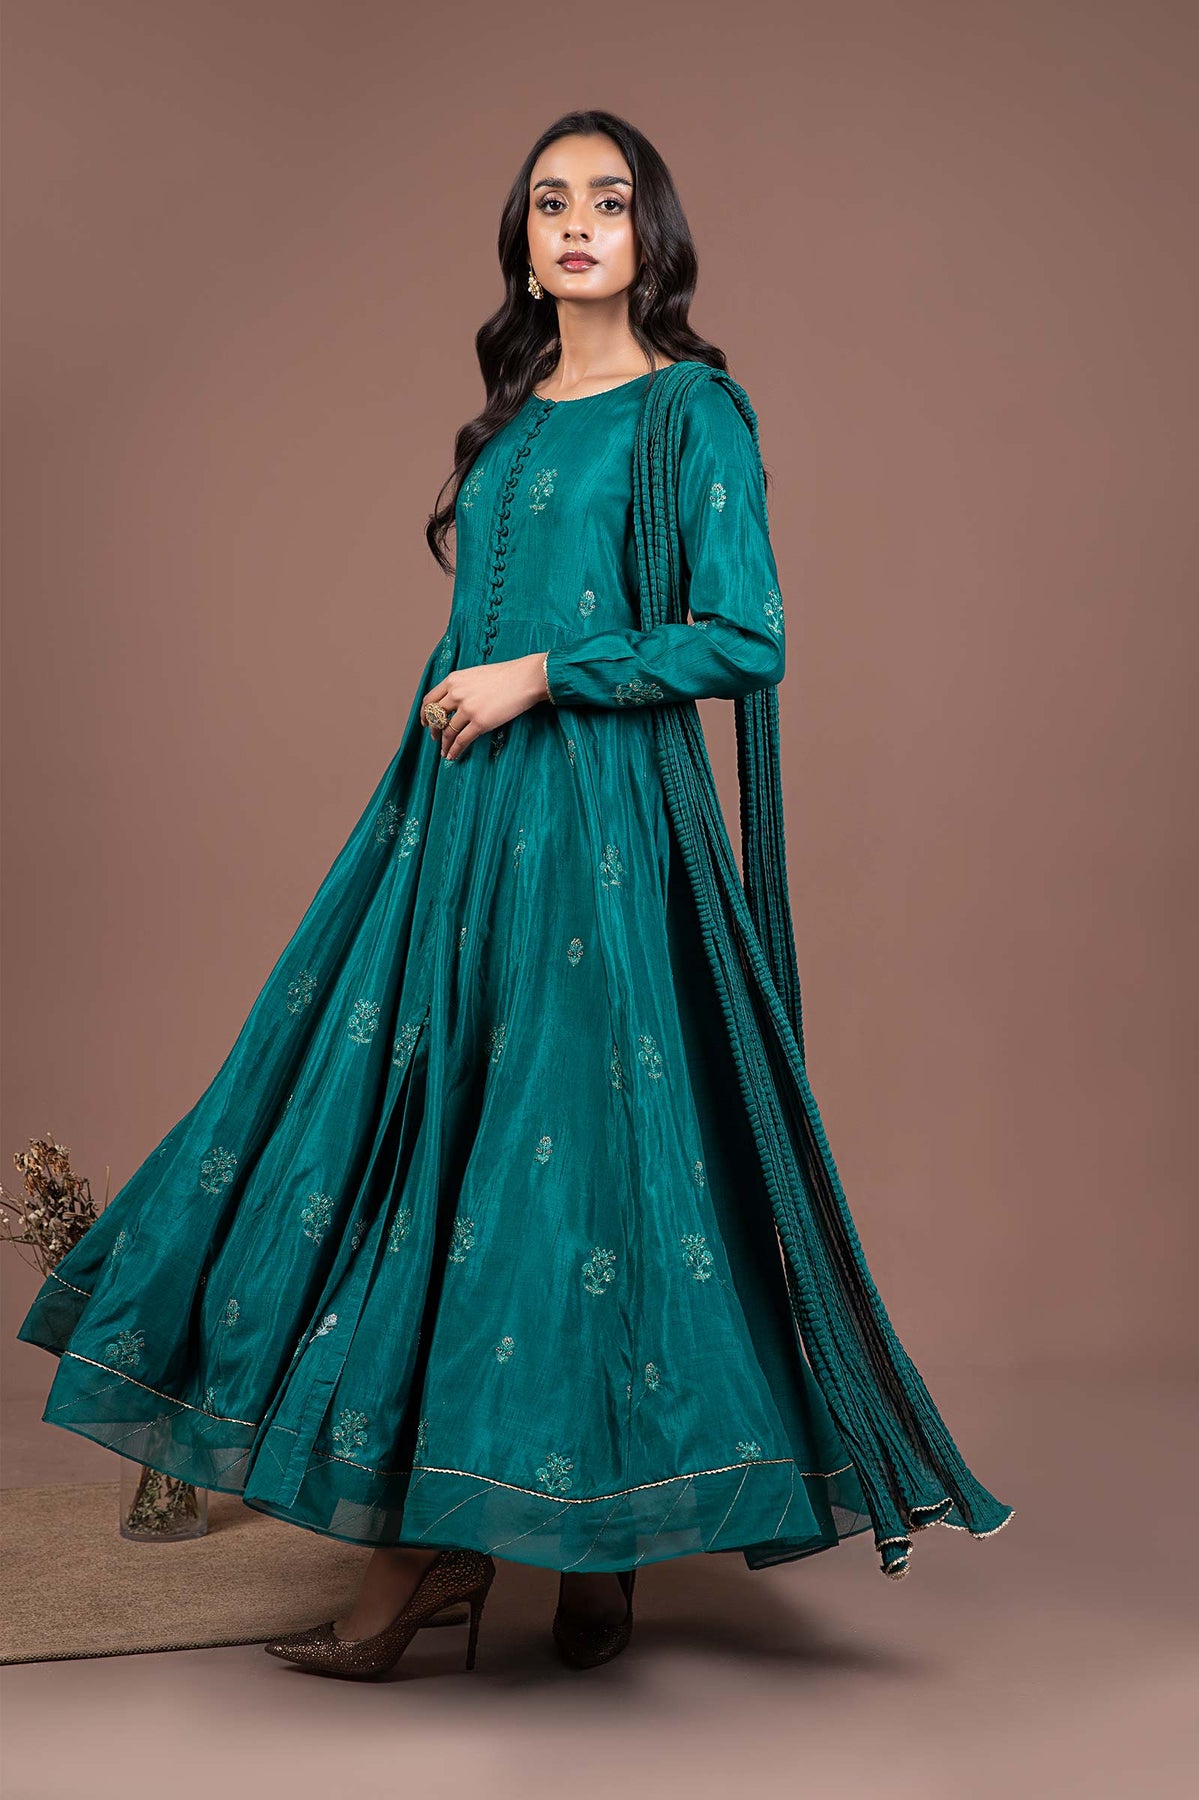
teal embroidered long kurta